Zack Snyder

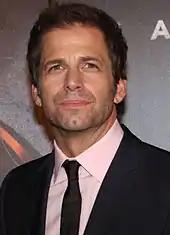
Snyder at Sydney premiere for "Man of Steel"

After graduating, Snyder directed commercials as well as music videos for ZZ Top and Morrissey, where he met his future wife Deborah, who was then a music producer. Sony bought Snyder to direct his near-feature length S.W.A.T. (2003). Snyder would leave shortly after as he wanted the film to be rated R, and Clark Johnson would replace him soon after. Snyder directed "Respect" for Budweiser, which came out in February 2002. The 60-second commercial depicts a group of horses traveling toward the site of the 9/11 terror attacks to pay their respects to the victims with a bow.